Vishwavidhaata

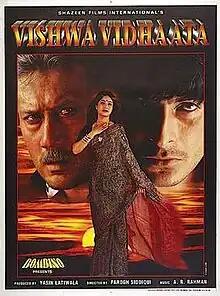
Poster

Vishwavidhaata is a 1997 Hindi-language film directed by Farogh Siddique starring Jackie Shroff, Ayesha Jhulka, Sharad Kapoor, Pooja Batra, Arjun and Ashish Vidyarthi. The film is shot in India and Sharjah. It is a loose remake of the Tamil film "Pudhiya Mugam", written by Suresh Chandra Menon. The film features songs composed by A. R. Rahman, re-used by him from "Pudhiya Mugam".